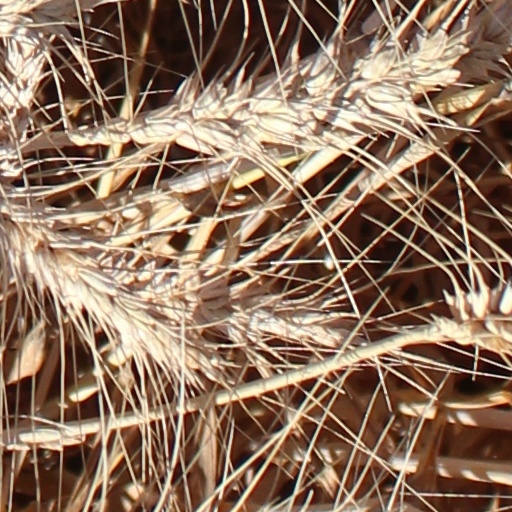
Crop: wheat